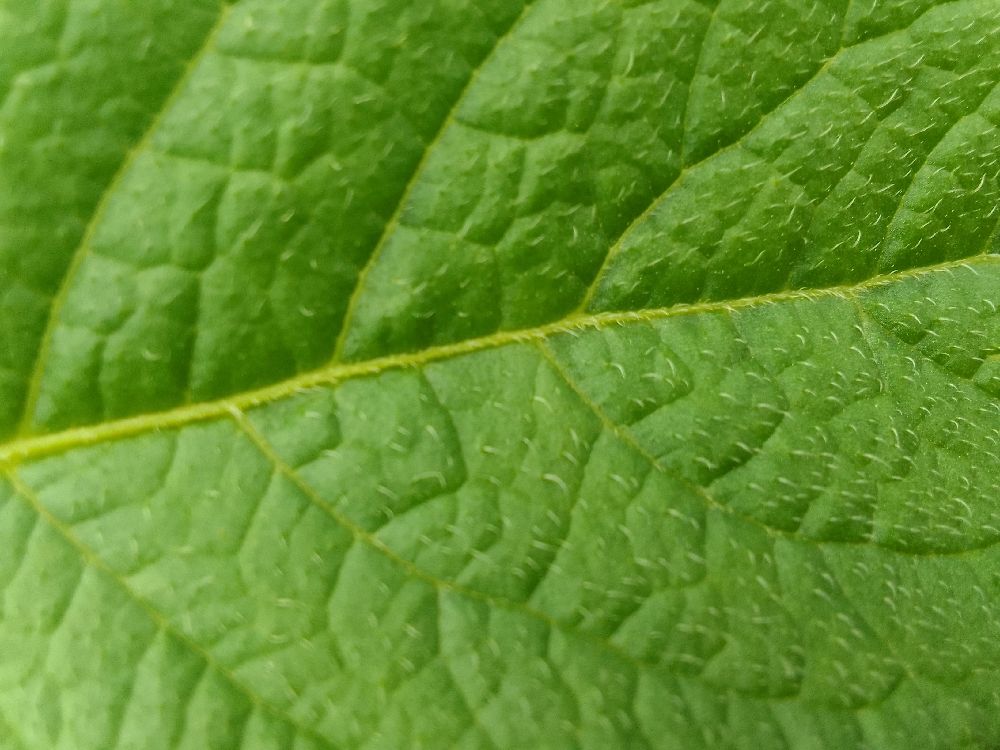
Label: Healthy